Ethel Froud

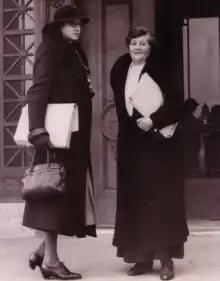
Muriel Pierotti and Ethel Froud in Swansea in 1938

As a member of the National Union of Teachers (NUT), she campaigned to create a franchise of women within the organization both locally and nationally without success. She joined the Women Teachers' Franchise Union and was a speaker and member of its committee for two years from 1915 to 1917. She also joined the National Federation of Women Teachers inside the NUT and became honorary secretary in 1913. She took over this position from Joseph Tate. She resigned from teaching in 1917 to become the first full-time paid secretary of the federation. She helped created the NUWT as a break-away group from the NUT as a feminist autonomous union. She was the first General Secretary of the National Union of Women Teachers (NUWT) from 1917-1940.